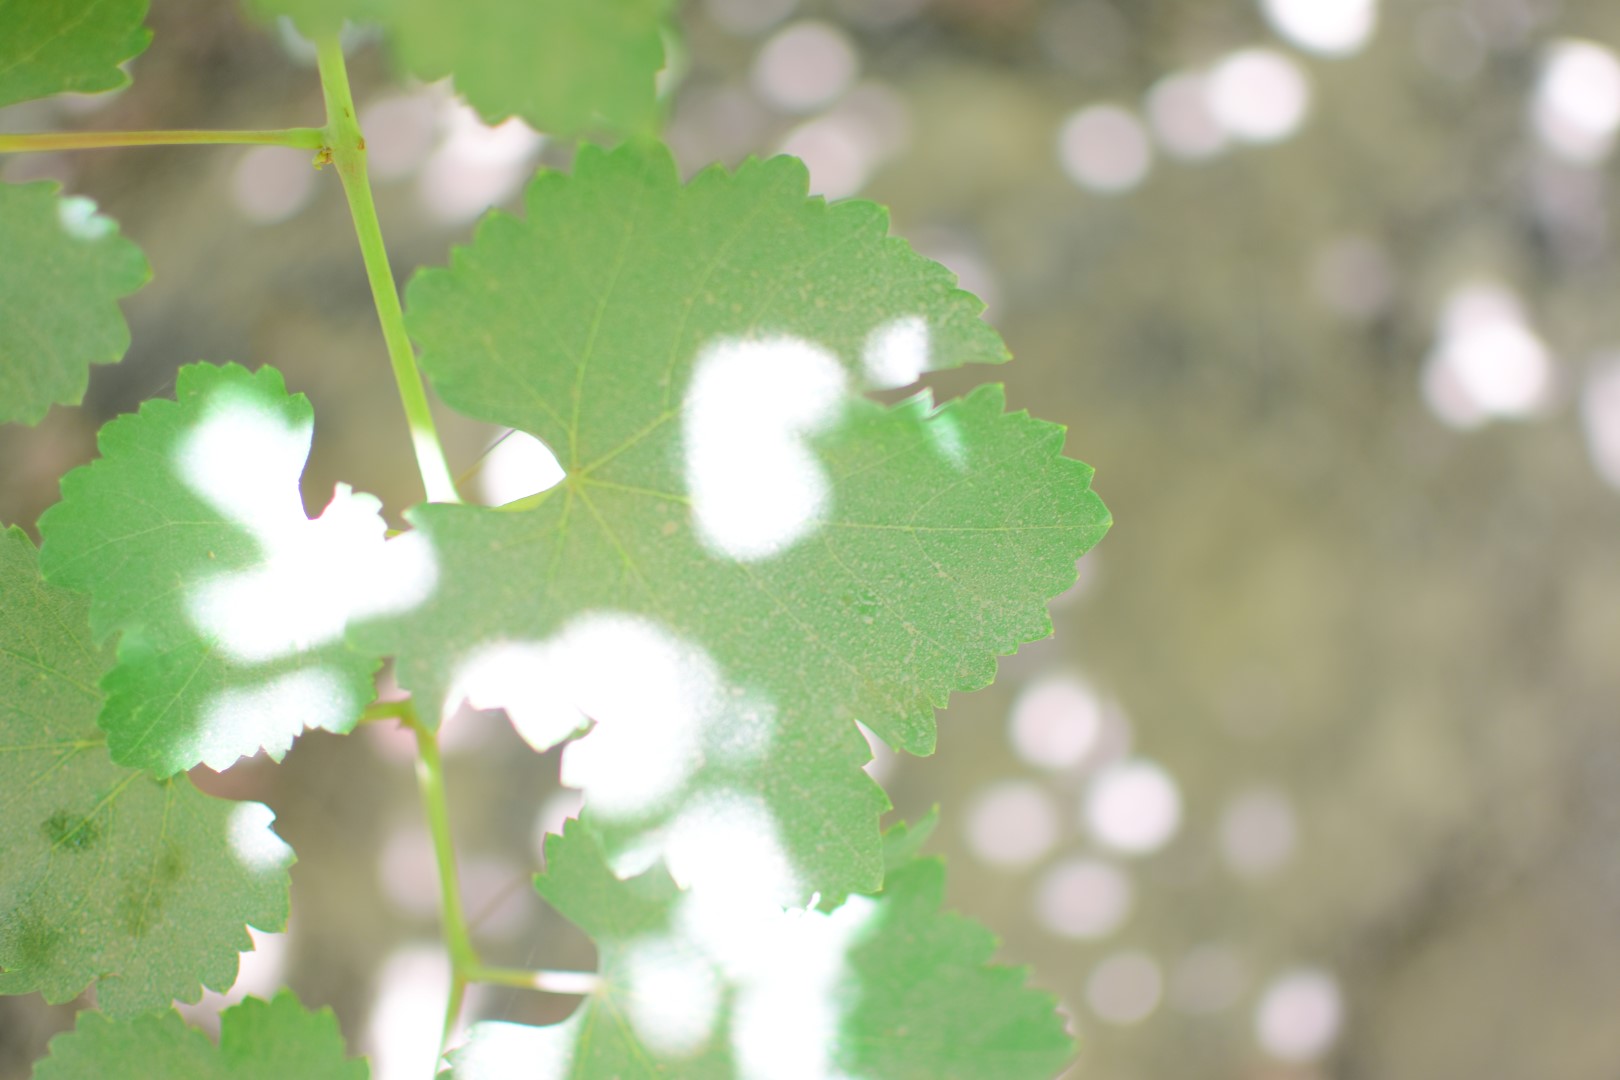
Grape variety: Frinsi